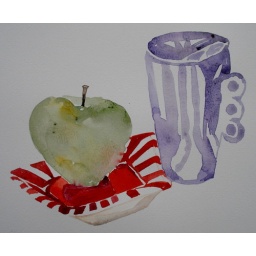
Green apple, red plate and cup, by Catie